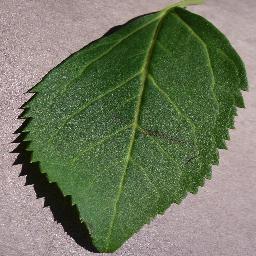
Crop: cherry
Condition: (including_sour)_healthy